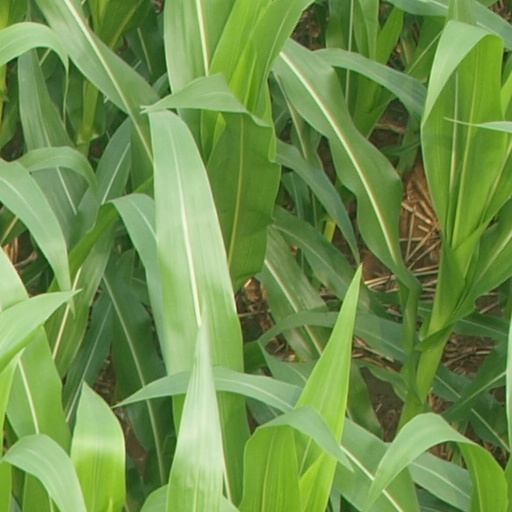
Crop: maize; corn